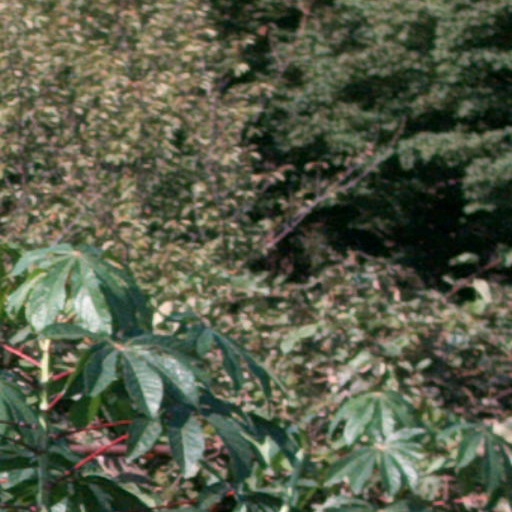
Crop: cassava